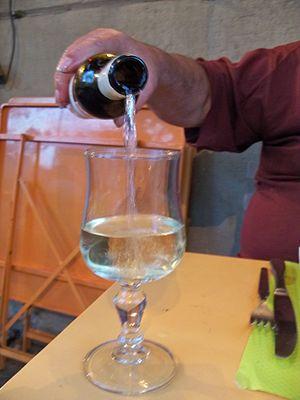
service du vin d'Allobroges IGP blanc
Le vin des Allobroges est un vin français d'indication géographique protégée concernant le canton de Seyssel dans l'Ain, ainsi que la Savoie et la Haute-Savoie.